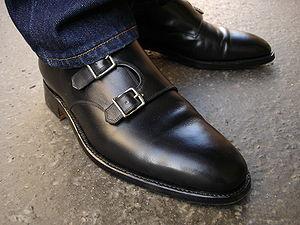
Derbies à double boucle noirs.
Une chaussure de type Monk est un style de chaussures de ville pour homme, sans laçage, fermée par une ou plusieurs boucles. Lorsqu'il y en a deux, elle est également connue sous le nom de Double Boucle. Il s'agit d'une évolution de la chaussure de type Derby s'accordant avec une large palette de tenues masculines. Elle est de ce fait décrite par certains spécialistes du secteur comme la chaussure masculine habillée « la plus aboutie ».